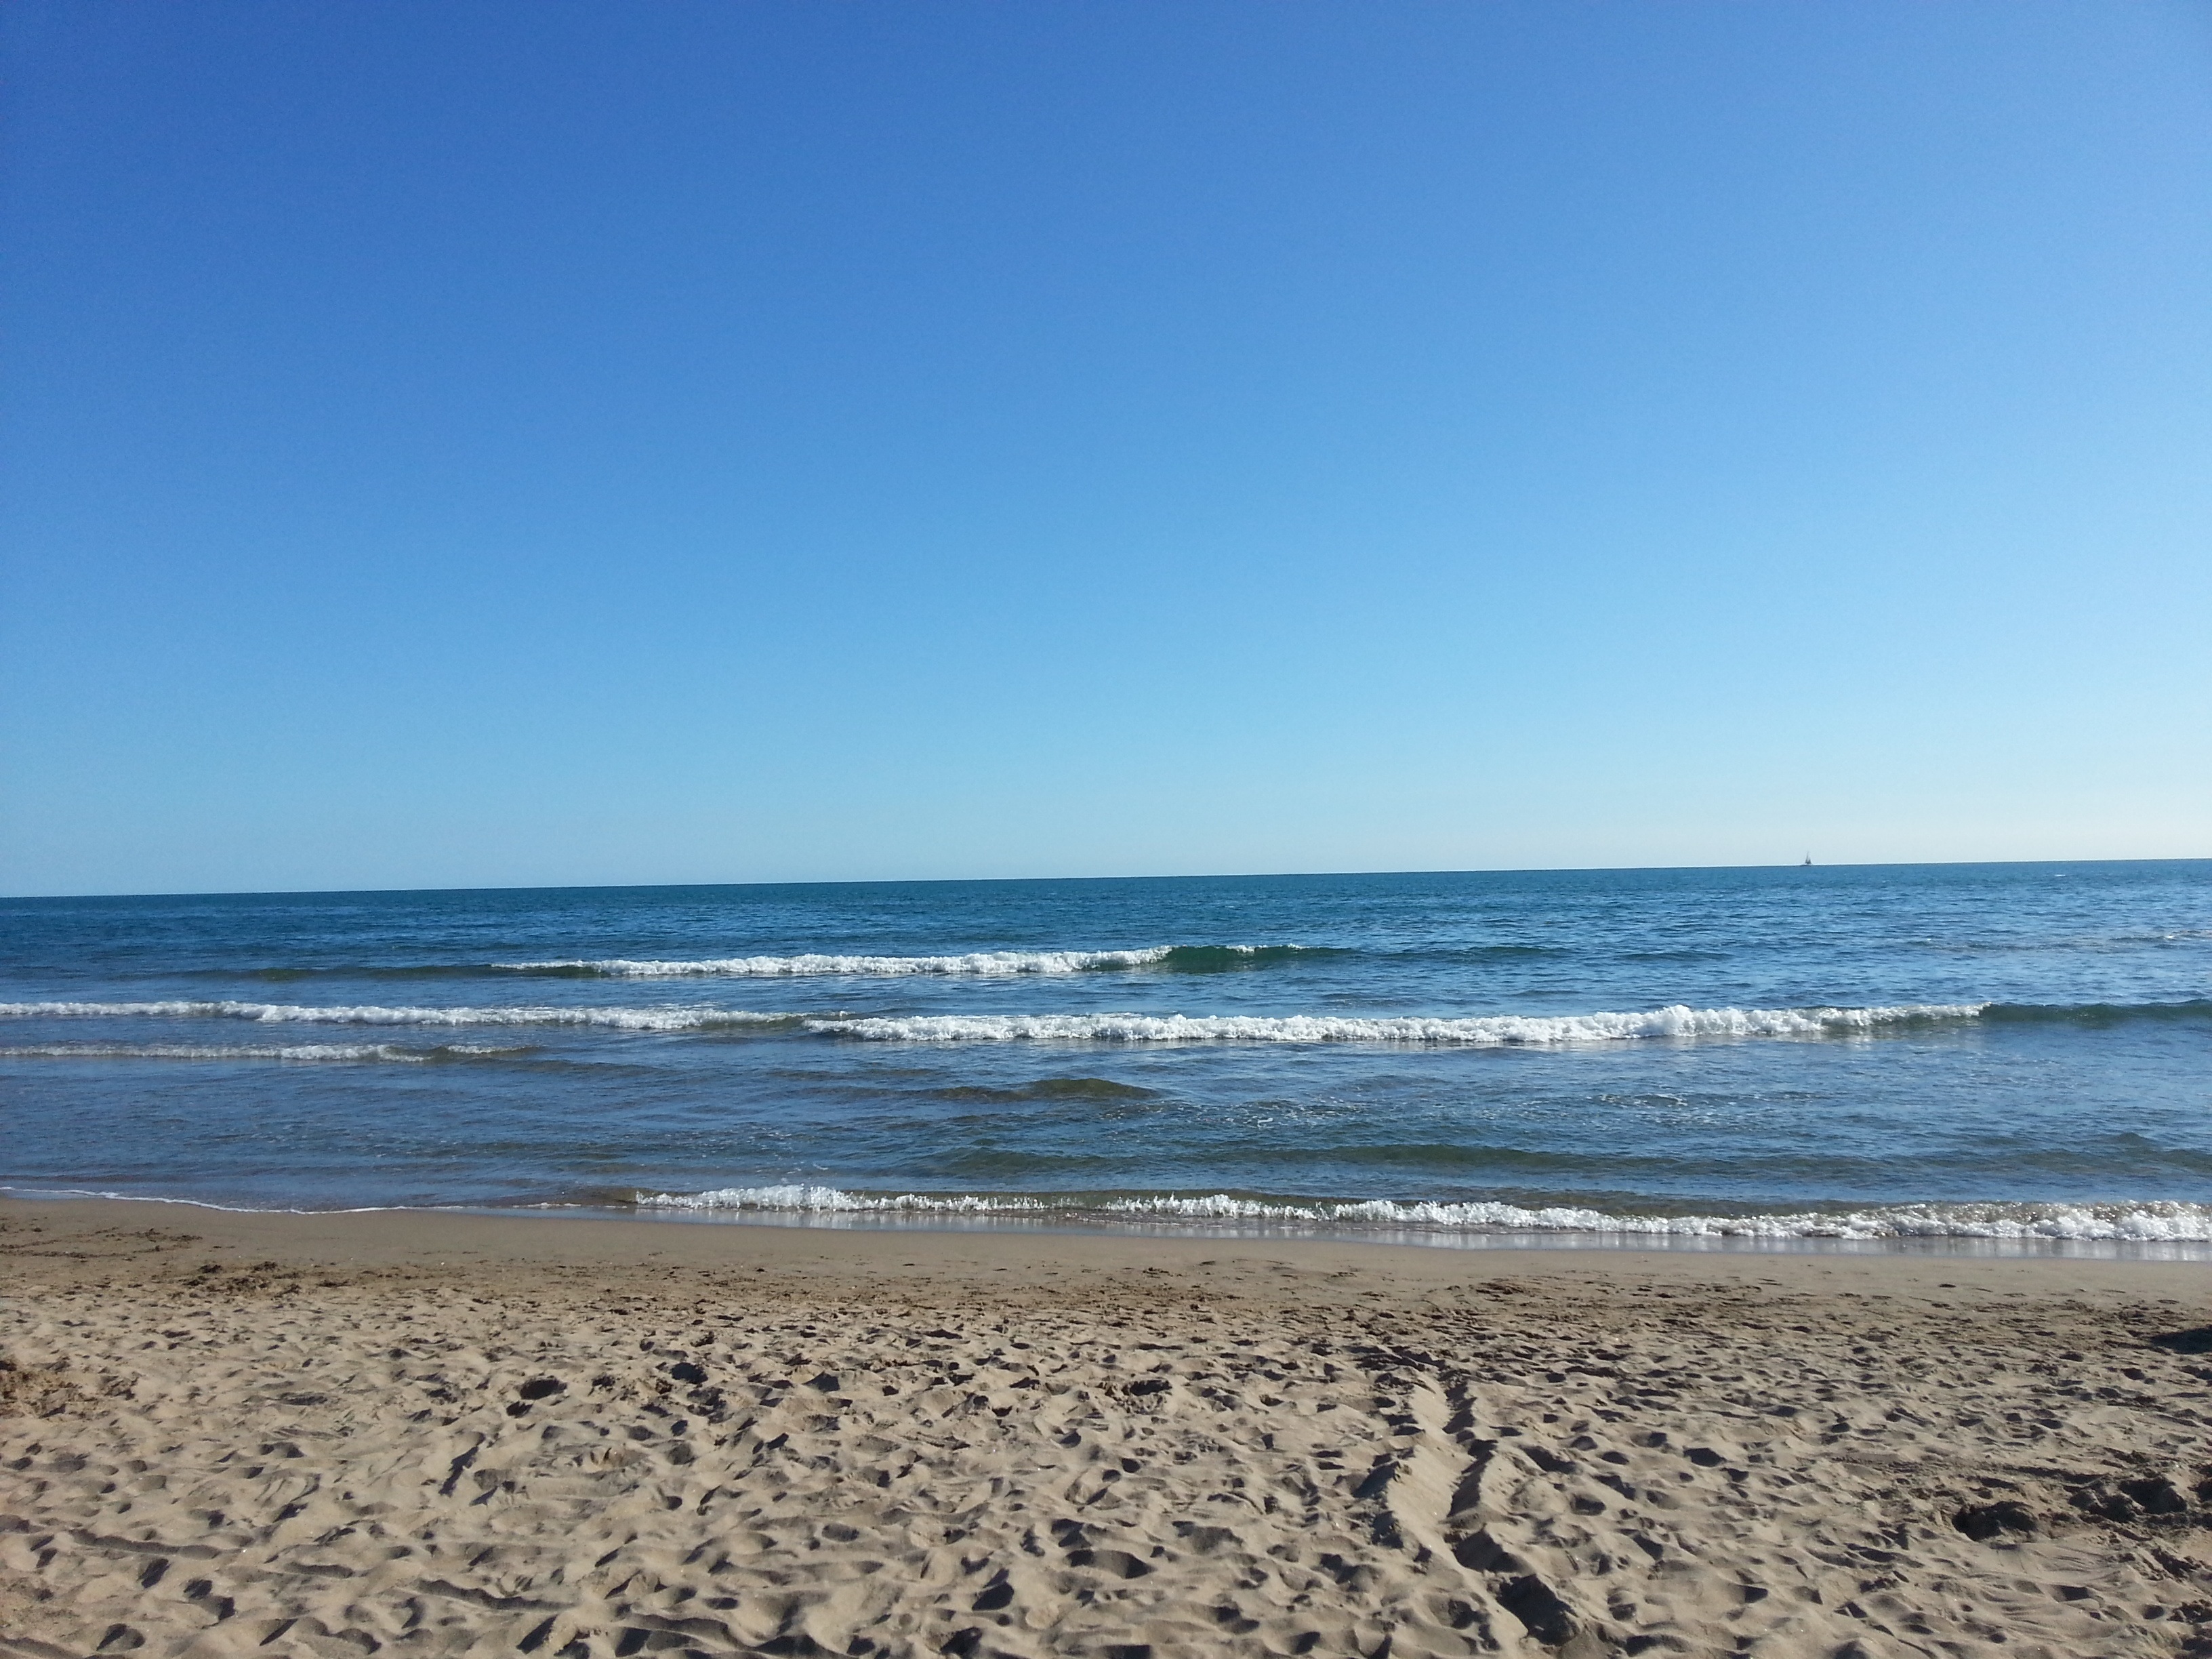
beach, sea, coast, sand, ocean, horizon, sky, shore, wave, vacation, mediterranean, material, body of water, cape, wind wave